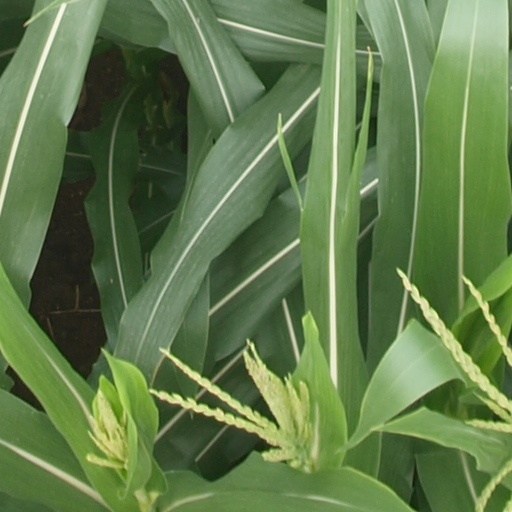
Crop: maize; corn